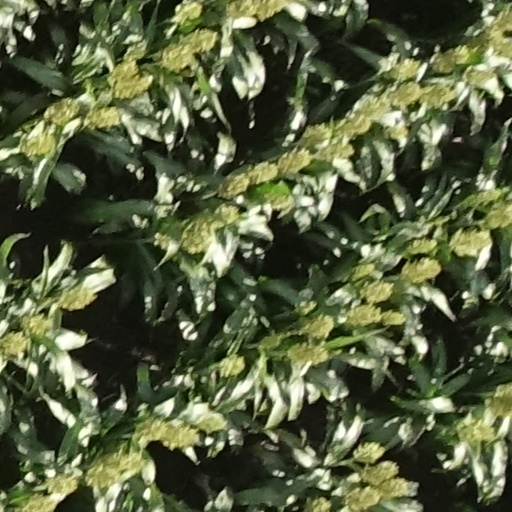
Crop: sorghum